Herschel V. Jones

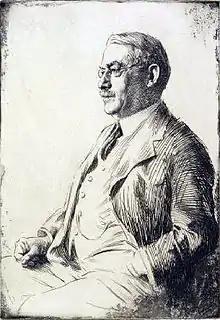
Herschel V. Jones (1861–1928)

Jones' career in journalism started early. At fifteen, he began to work on the staff of the Jefferson Courier (in Jefferson, Schoharie County, N.Y.) where he was born and raised. At eighteen he bought the paper for $700. In 1885, when he was 24, he sold the Jefferson Courier at a profit of $700 and went to Minneapolis as a reporter on the "Minneapolis Journal".